Timeline of the 2019–2020 Hong Kong protests (November 2019)

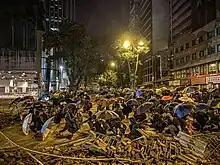
Protesters still outside PolyU

A number of protesters who remained at PolyU attempted to exit the campus through underground sewers. Some of them fell ill and were treated by medics. Divers under the Fire Services Department searched the pipes, but failed to find anyone after two hours of searching.